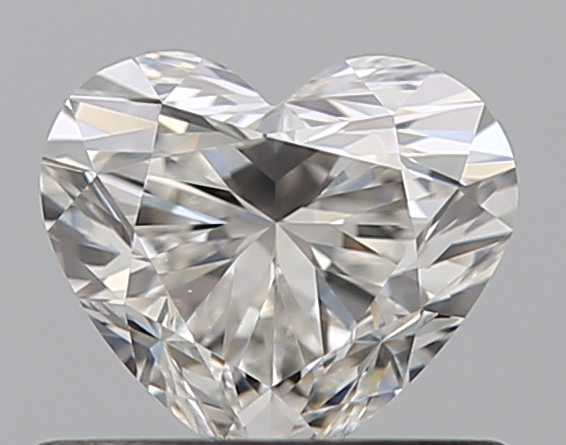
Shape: heart
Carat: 0.51
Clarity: VVS2
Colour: G
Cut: EX
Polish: EX
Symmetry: VG
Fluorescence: F
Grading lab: GIA
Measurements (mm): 4.8 x 5.4 x 3.27